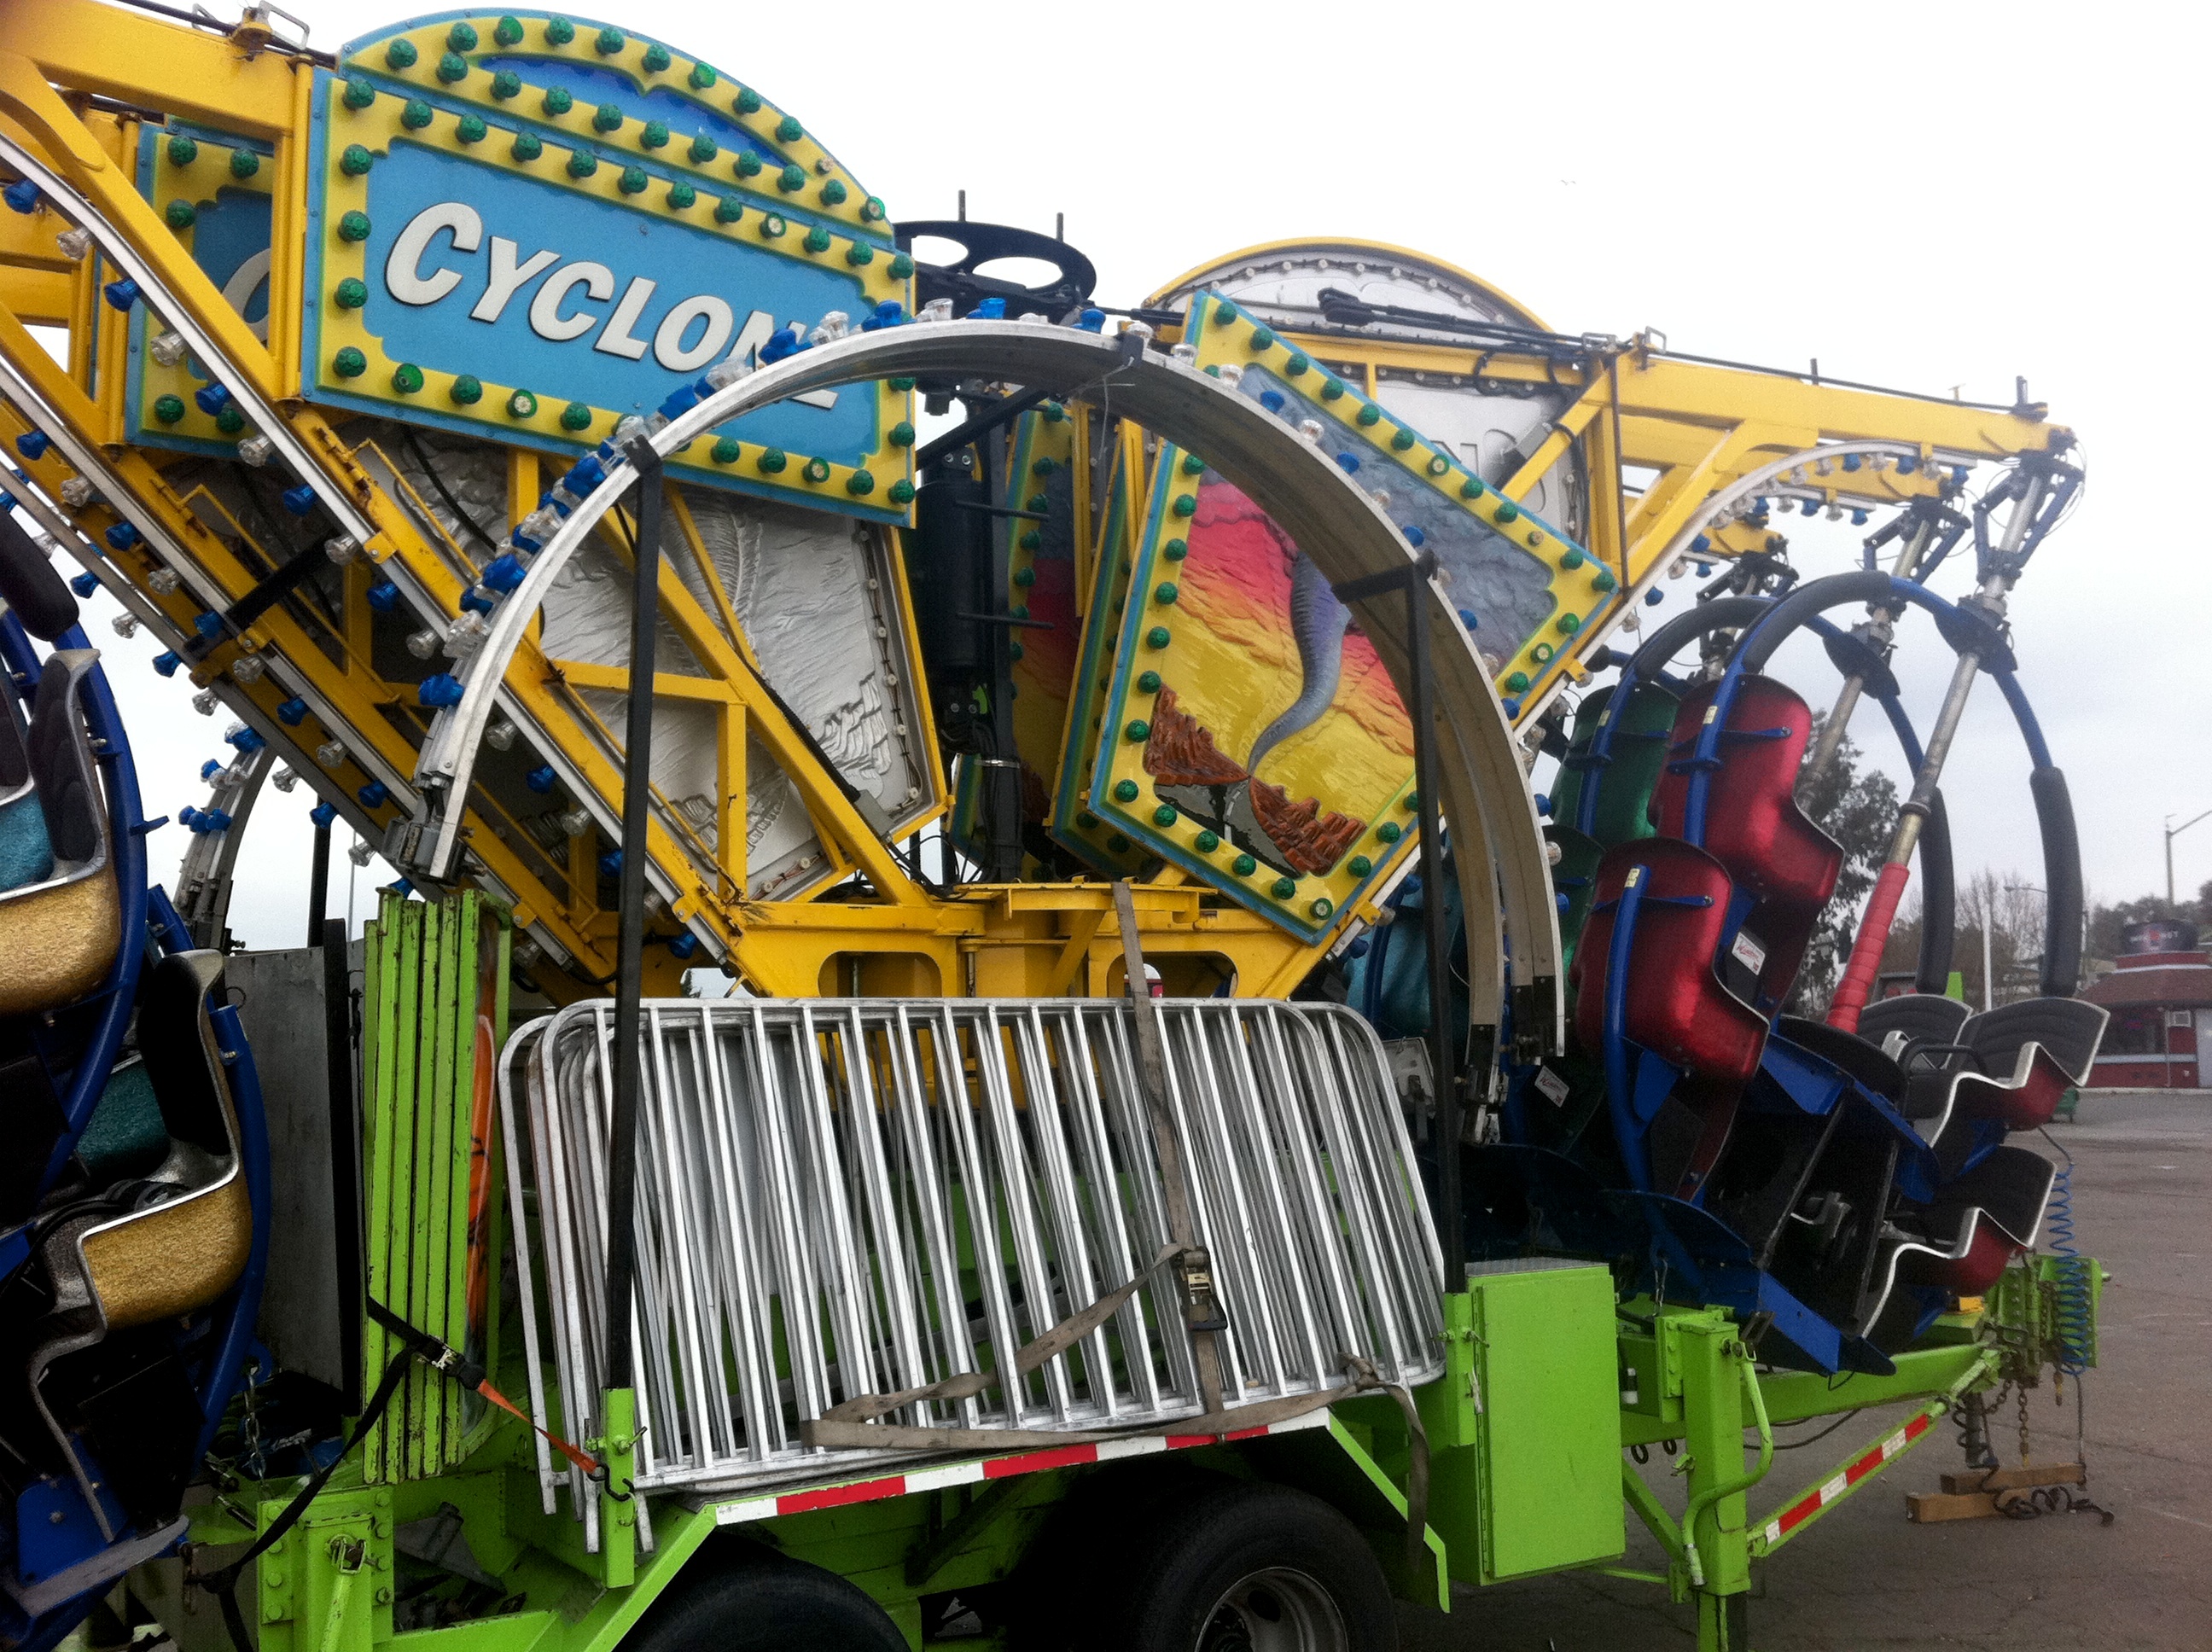
asphalt, transport, vehicle, dailyshoot, countyfair, agricultural machinery, construction equipment